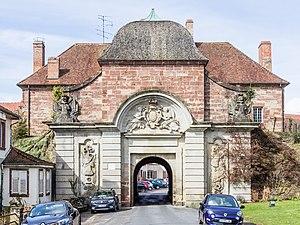
Porte d'Allemagne, Phalsbourg This building is classé au titre des Monuments Historiques. It is indexed in the Base Mérimée, a database of architectural heritage maintained by the French Ministry of Culture,
Ce tableau présente la liste de tous les monuments historiques classés ou inscrits dans la ville de Phalsbourg, Moselle, en France.
Vauban a créé neuf villes nouvelles.